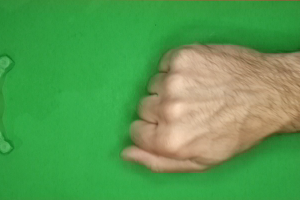
Label: rock